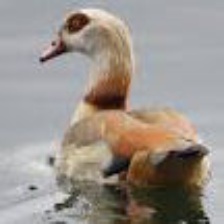
Species: EGYPTIAN GOOSE
Scientific name: ALOPOCHEN AEGYPTIACA
ImageNet parent category: goose